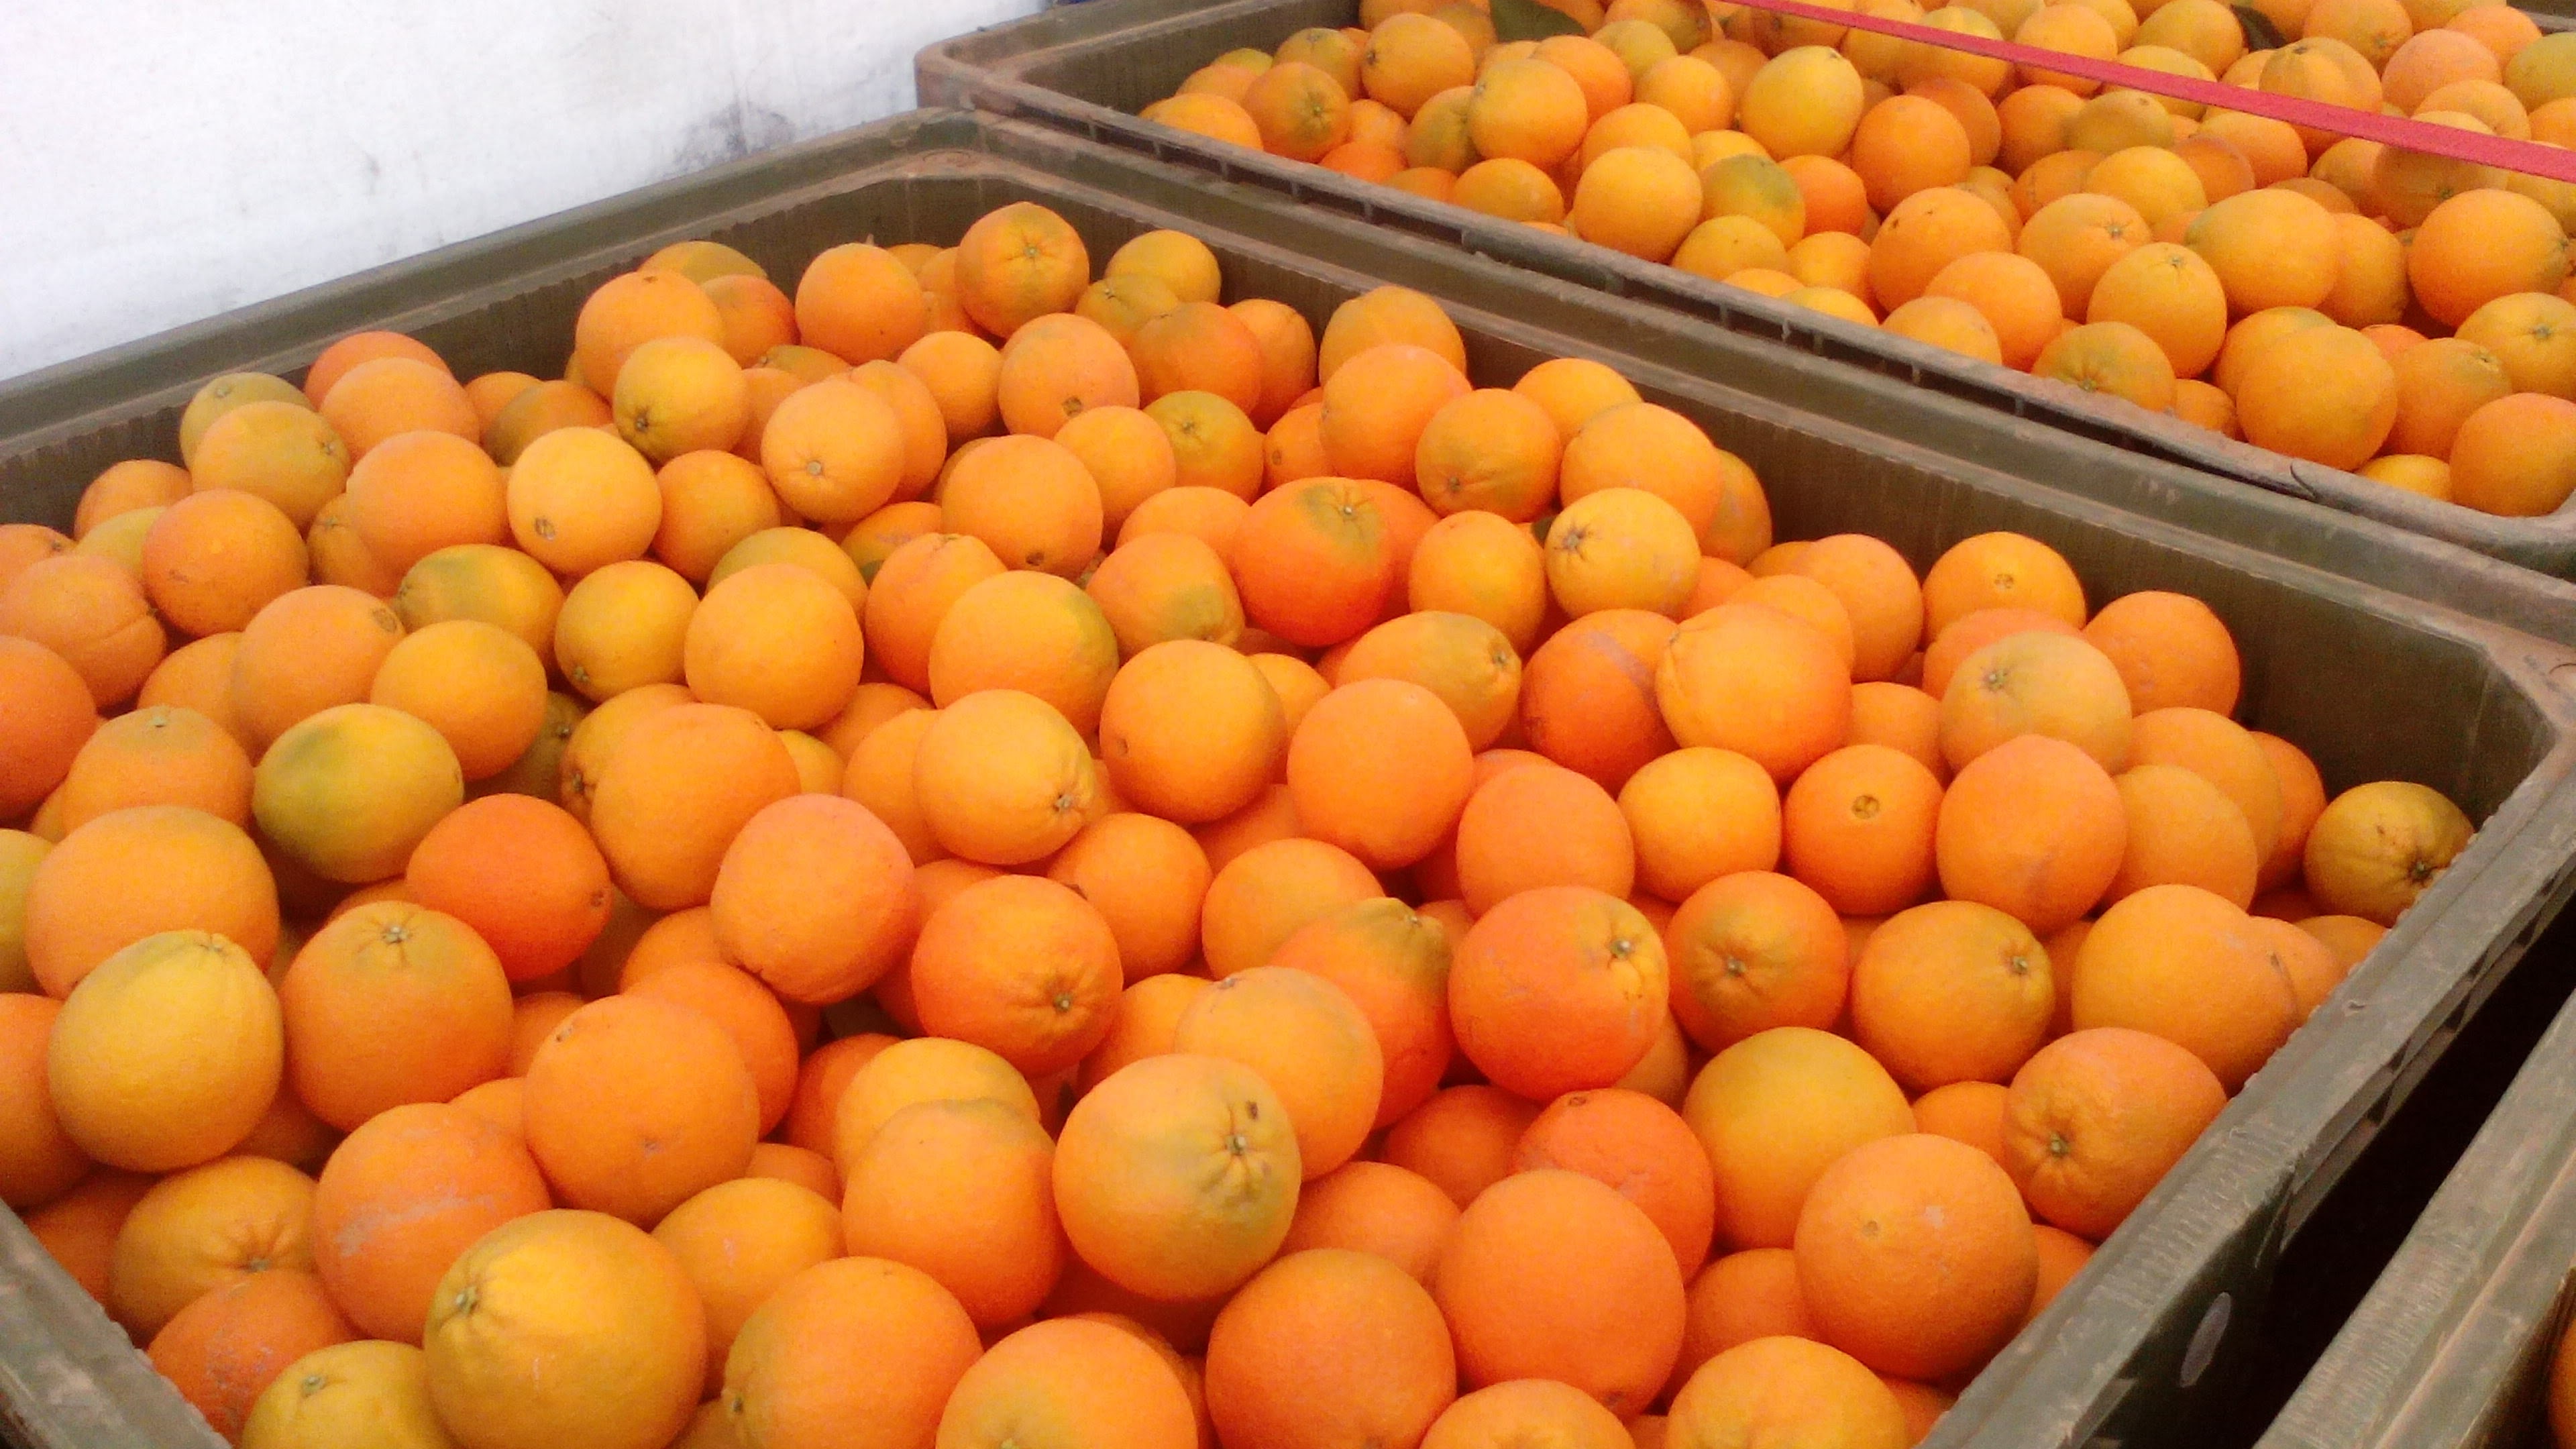
orange, natural foods, produce, fruit, valencia orange, food, citrus, clementine, tangerine, local food, vegetarian food, mandarin orange, apricot, tangelo, rangpur, bitter orange, whole food, yellow plum, grapefruit, staple food